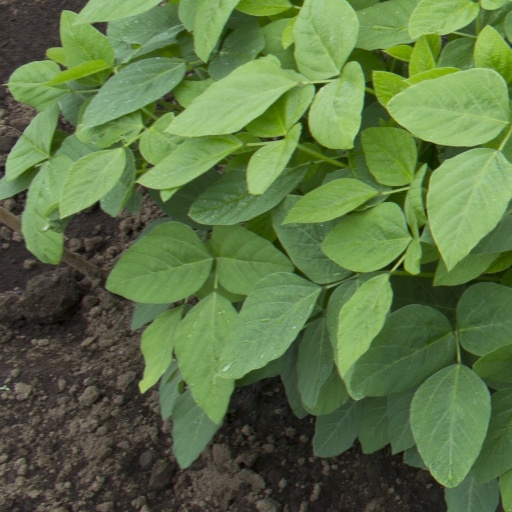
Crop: soybean